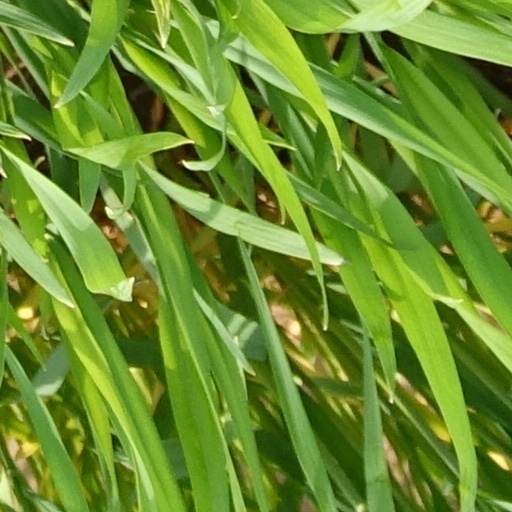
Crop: wheat